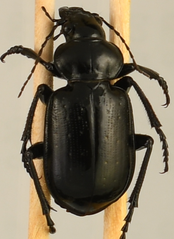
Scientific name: Calosoma affine
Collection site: Konza Prairie Agroecosystem NEON (KONA), plot KONA_007